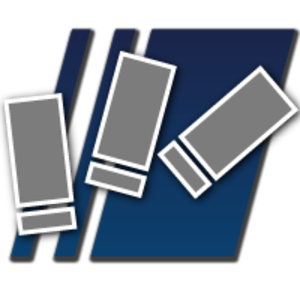
Urban Terror est un jeu vidéo de tir à la première personne développé par Frozensand Games Ltd, publié initialement comme un mod pour Quake III Arena puis comme un jeu à part entière à partir de la version 4.0. Jusqu'à la version 4.3, le jeu se base sur le moteur ioQuake3. Le jeu est par ailleurs récompensé du titre de meilleur mod de l'année 2007 par Mod DB. Depuis 2014, FrozenSand se concentre sur le développement d'une version étiquetée Resurgence, qui se base sur le moteur Unreal Engine 4.